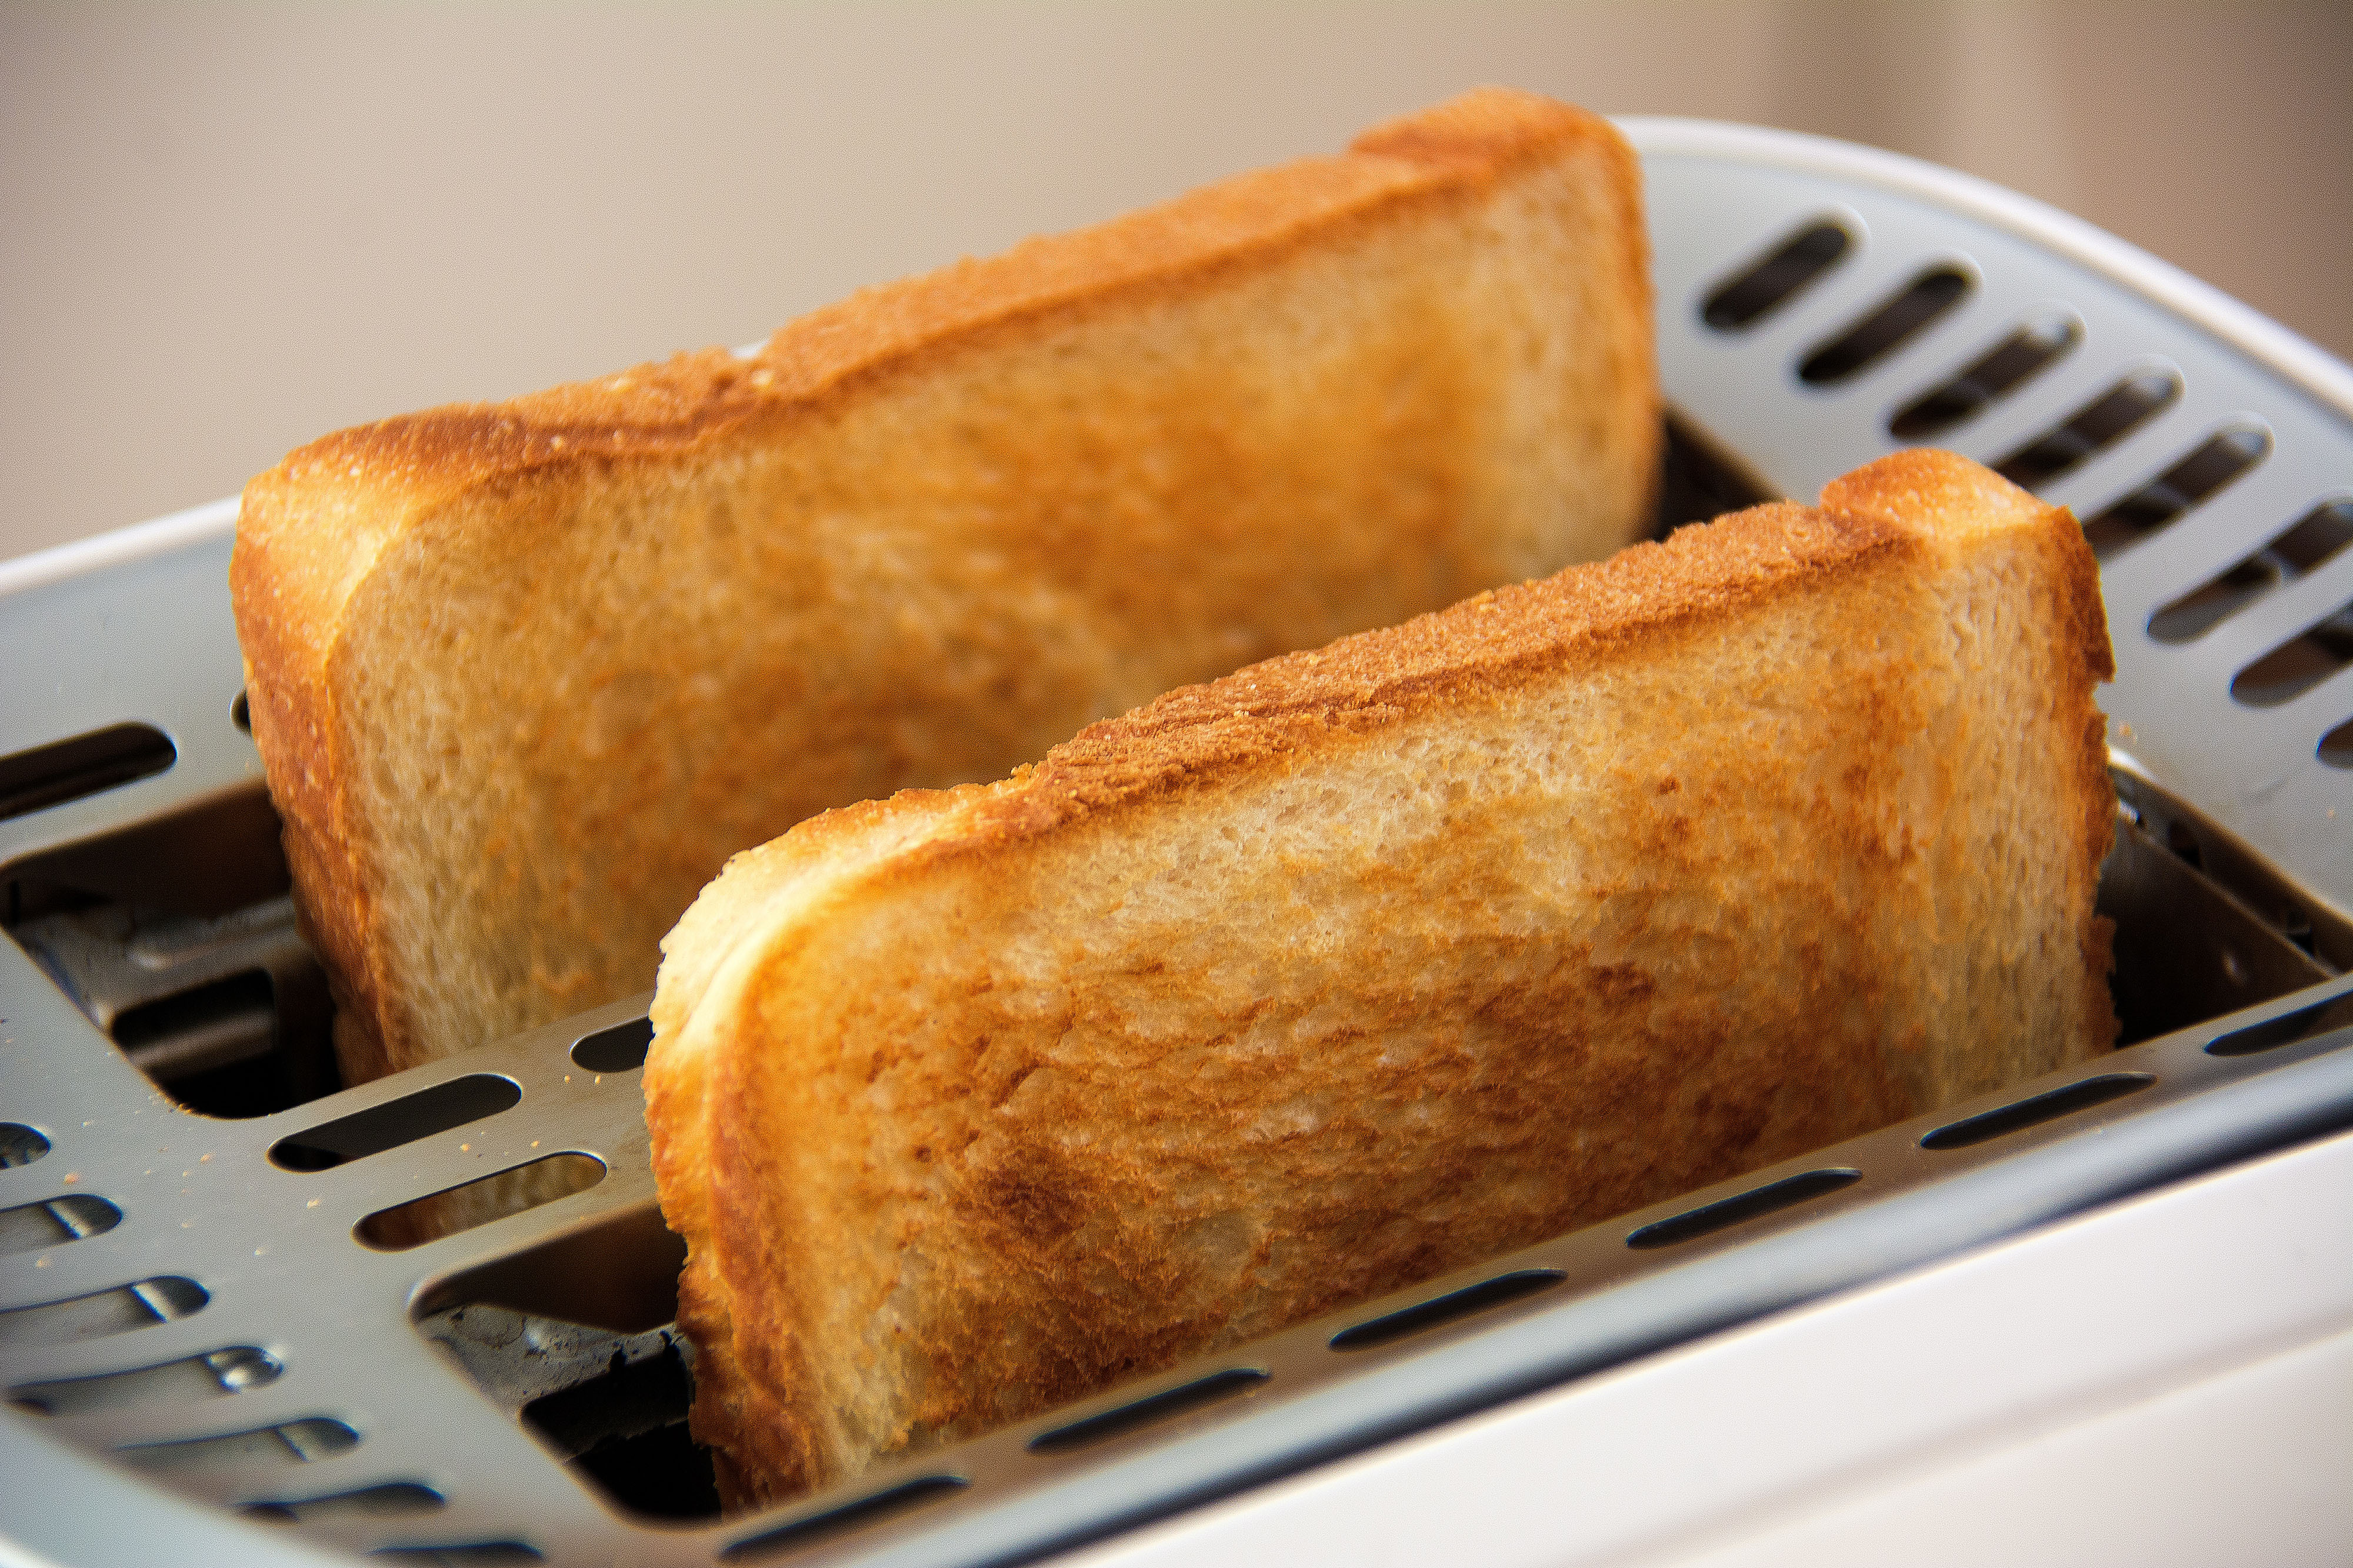
dish, food, cuisine, ingredient, Cheese roll, baked goods, dessert, staple food, produce, sausage roll, Chimichanga, egg roll, breakfast, finger food, bread, chinese food, appetizer, spring roll